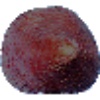
Label: Salak 1